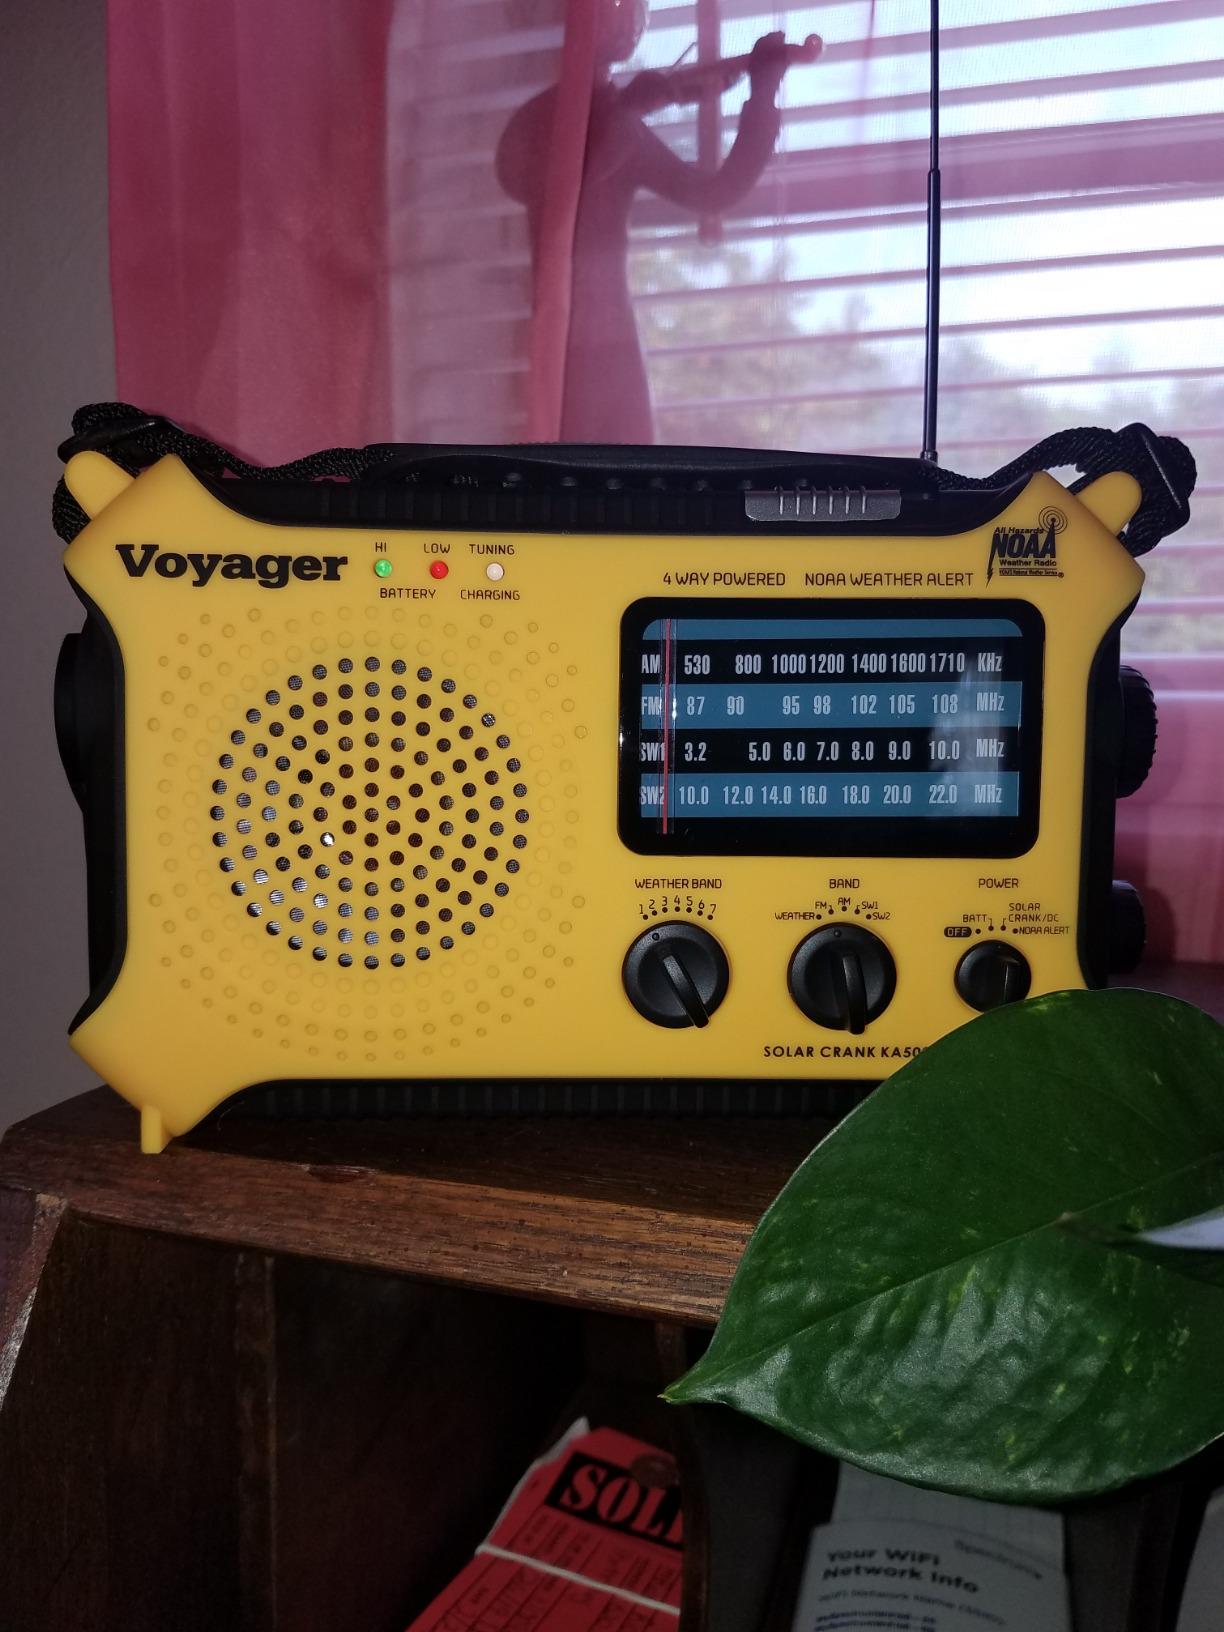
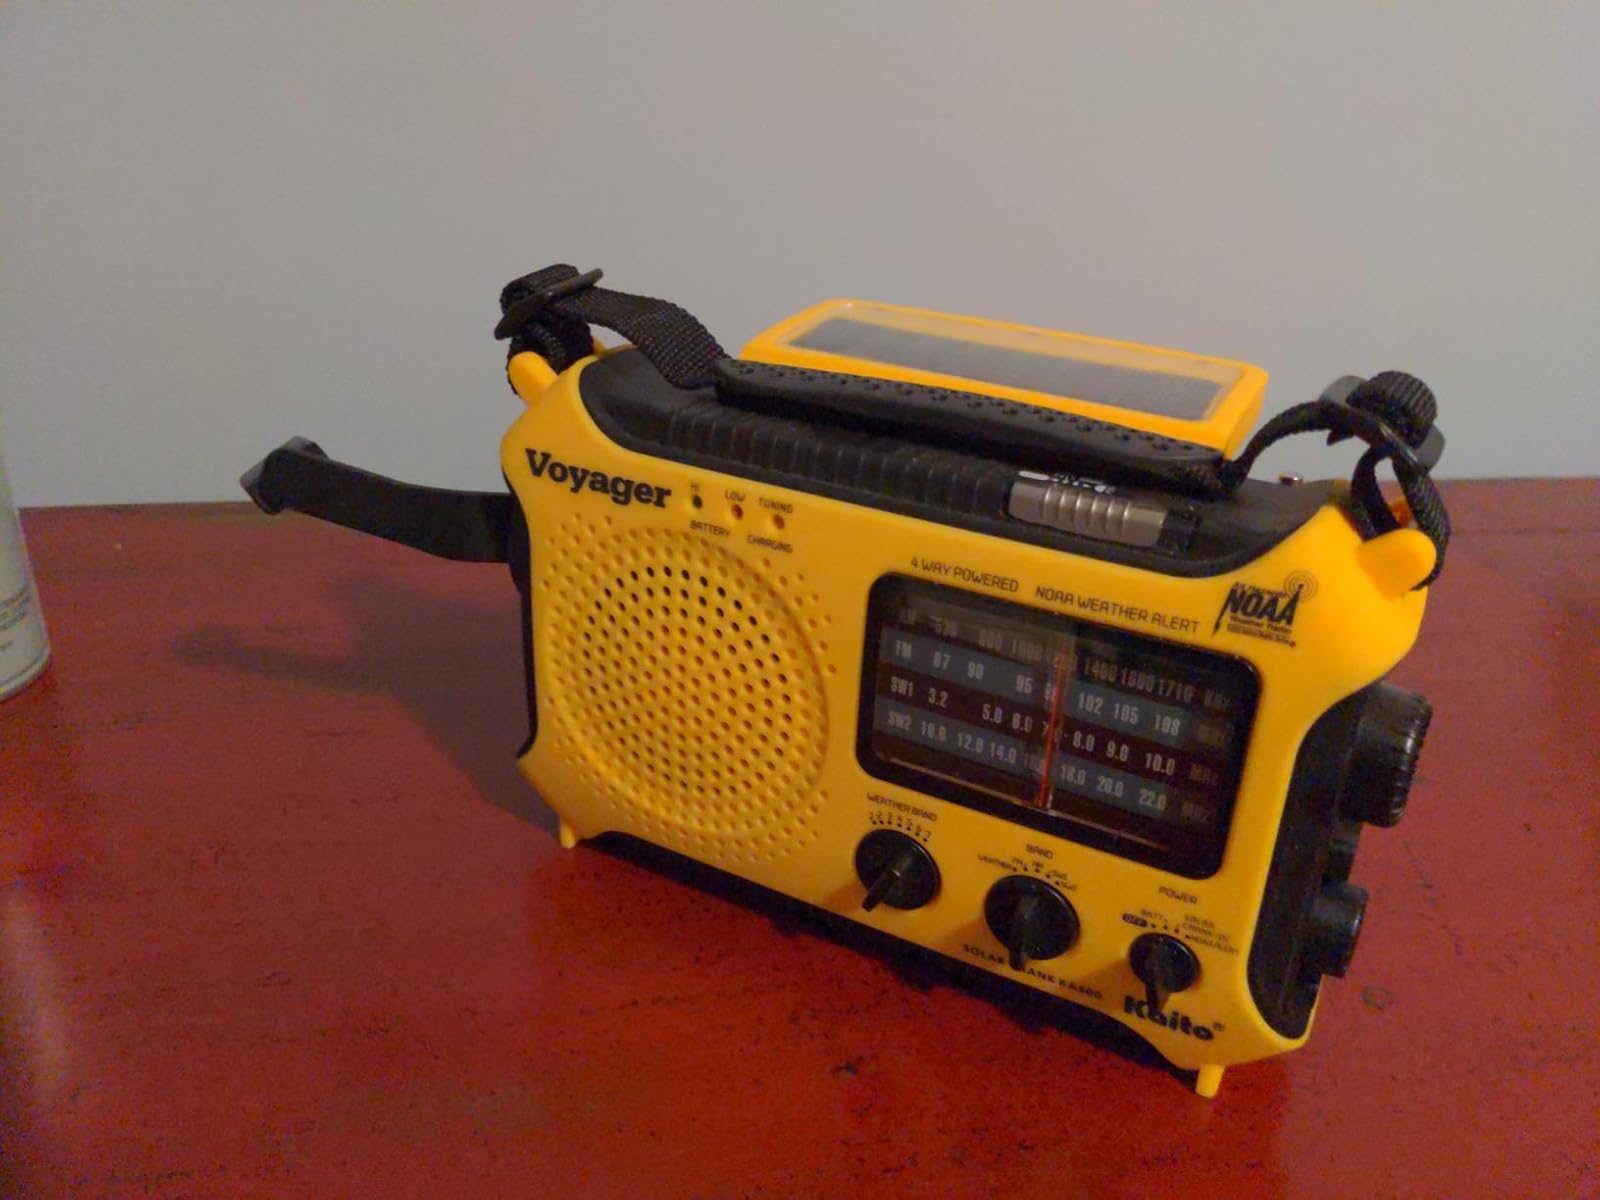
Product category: radio
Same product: yes